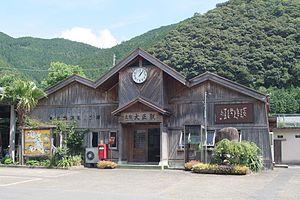
La gare de Tosa-Taishō est une gare ferroviaire localisée dans le bourg de Shimanto, dans la préfecture de Kōchi au Japon. La gare est exploitée par la JR Shikoku, sur la ligne Yodo.